The Black Museum (radio series)

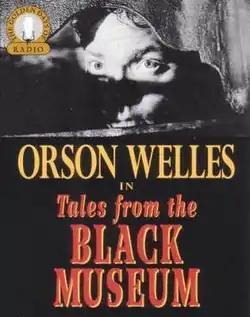
The original radio program was reissued in an audiobook format by Heritage Media.

The Black Museum is a radio crime-drama program produced by Harry Alan Towers, which was broadcast in the USA on the Mutual network in 1952. It was then broadcast in Europe in 1953 on Radio Luxembourg, a commercial radio station, and was not broadcast by the BBC until 1991.